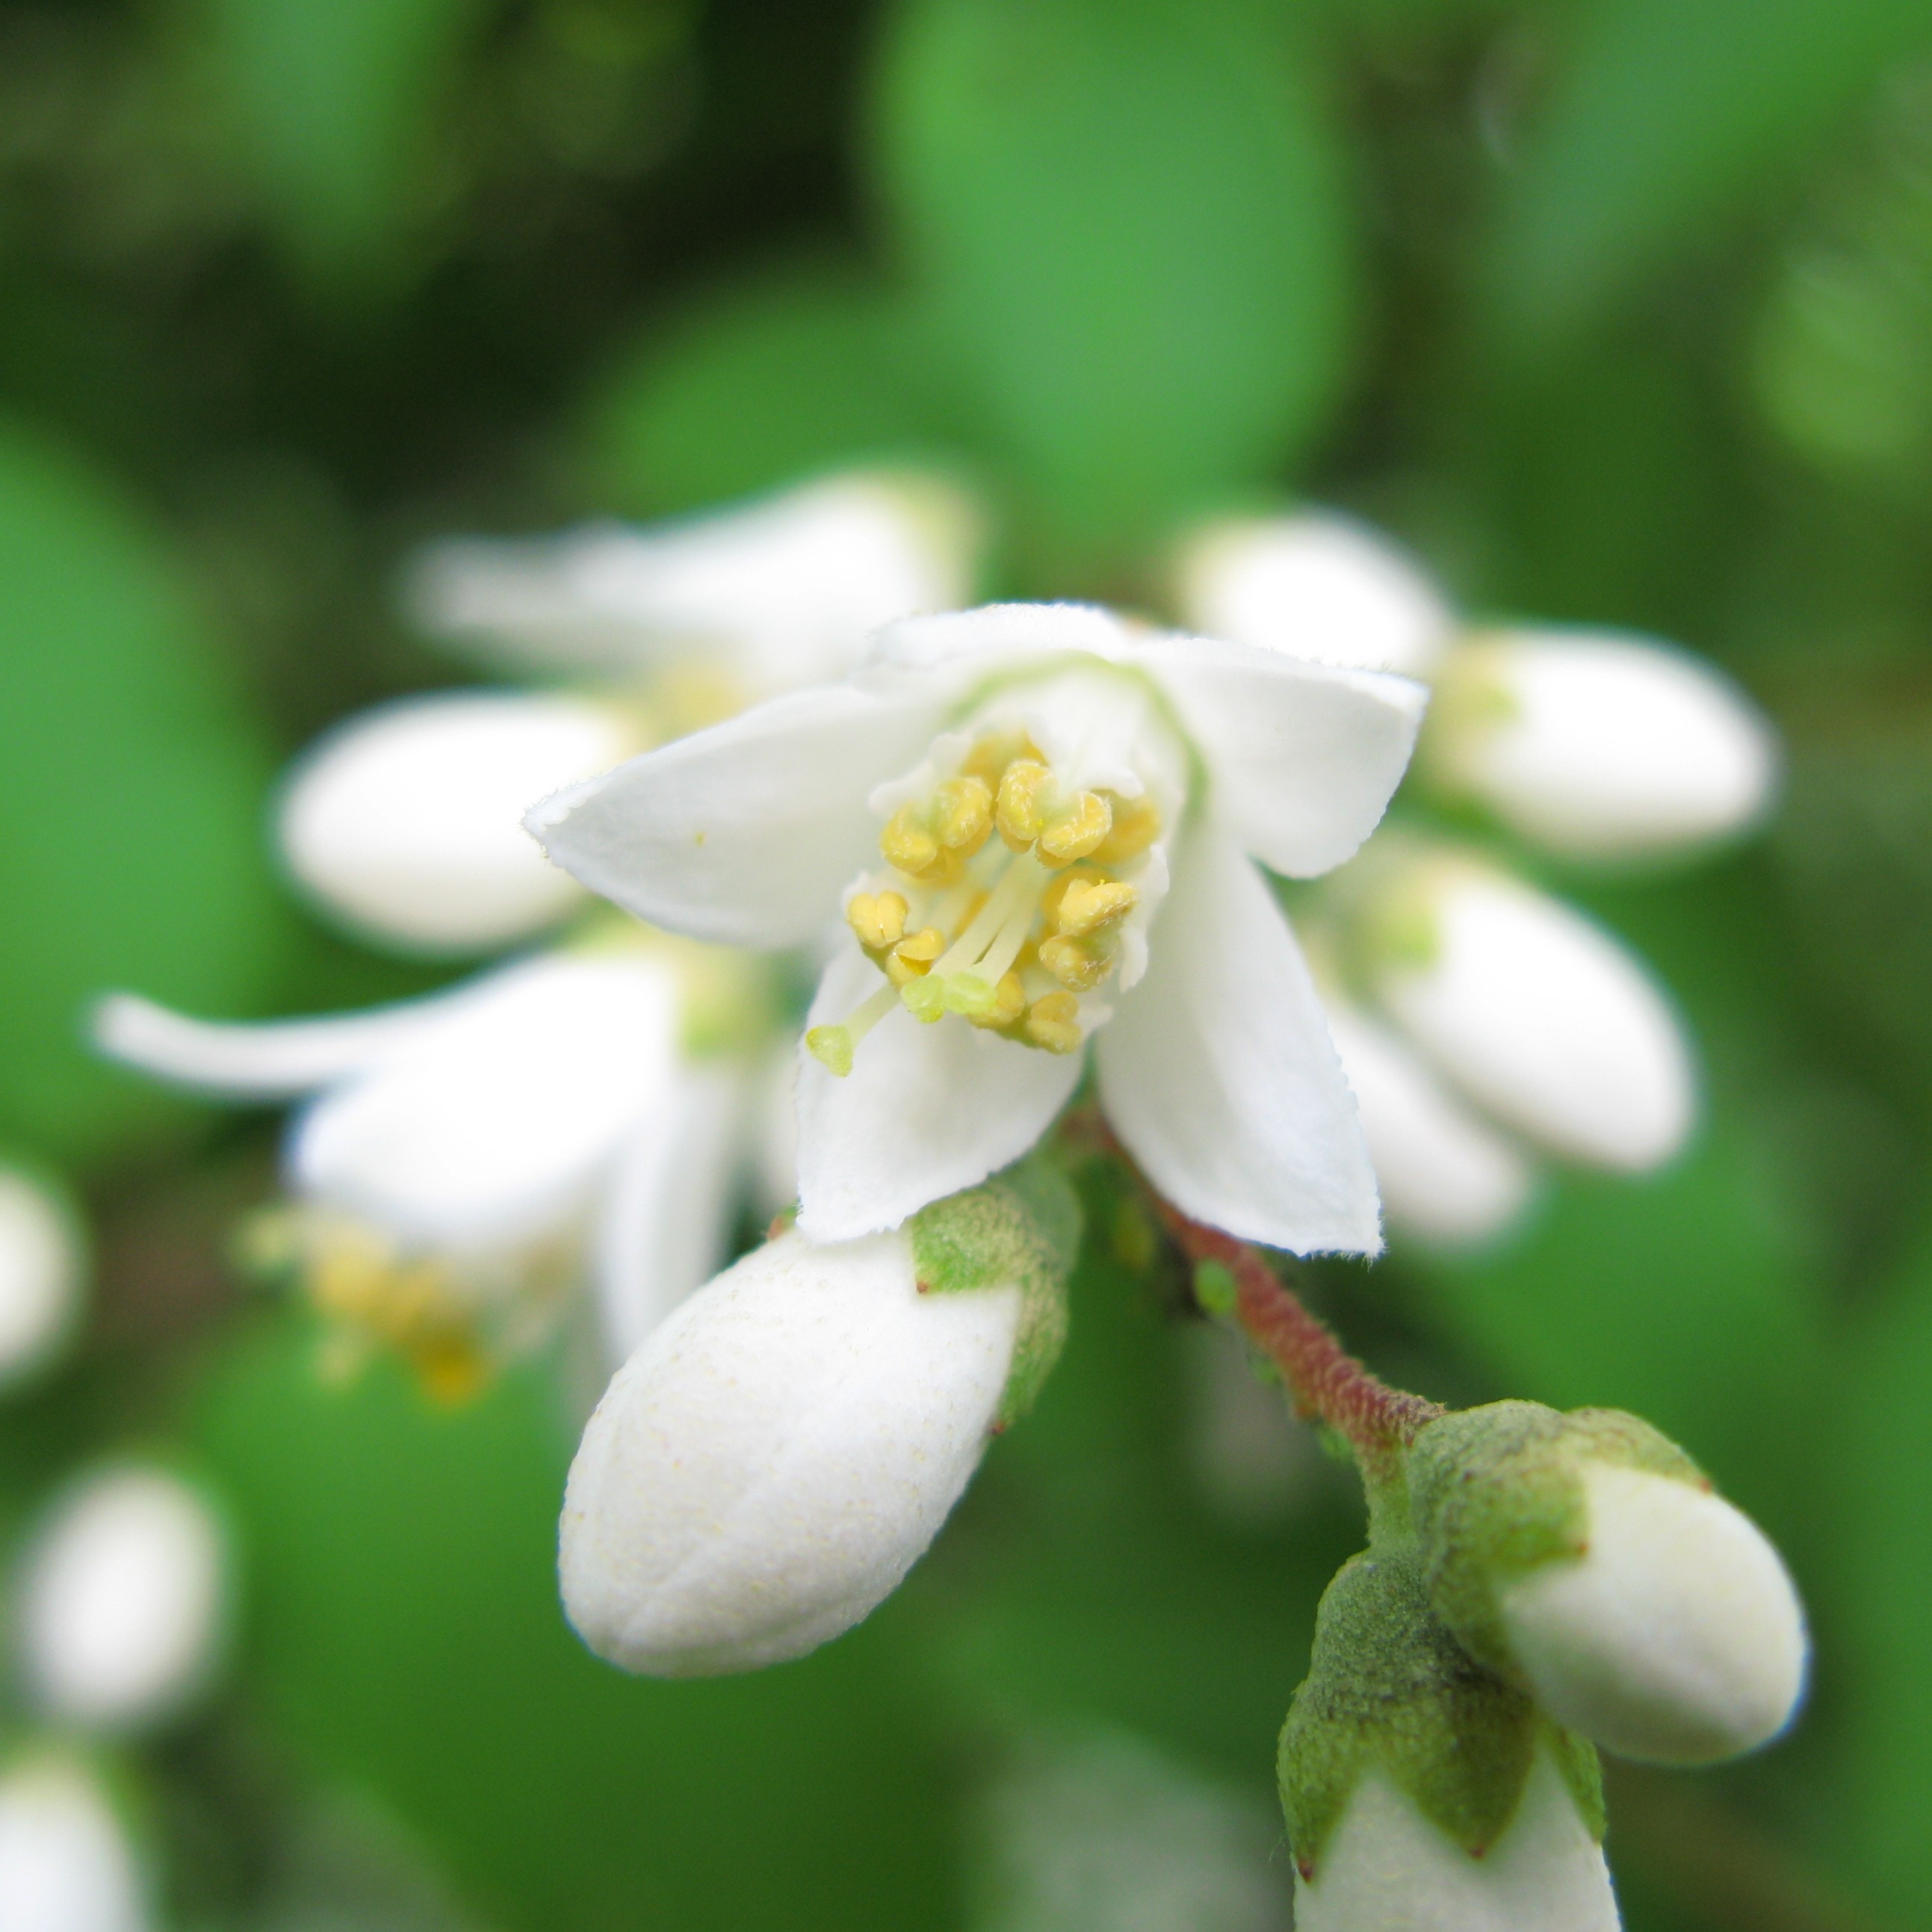
nature, branch, blossom, plant, white, flower, petal, food, green, high, produce, botany, flora, wildflower, close up, cool image, shrub, hires, flowerpicturesnolimits, hi, res, powershotg7, canong7, macro photography, jasmine, flowering plant, land plant